Jan Myrdal

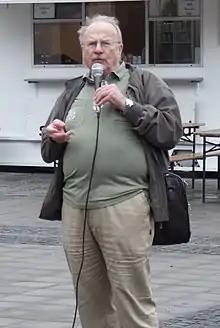
Myrdal in an open-air meeting against Swedish involvement in the war in Afghanistan, October 2007

Myrdal was a life-long Marxist-Leninist, after breaking with the social democratic politics of his parents at an early age. He supported the politics of the Soviet-backed Swedish Communist Party in the 1940s and early 1950s, but later shifted to a pro-China, anti-colonialist and anti-imperialist brand of Communism, infused with strong, idiosyncratic views on Swedish culture and history. At times, he referred to himself as a Maoist or a Naxalite, although he generally shunned political labels and preferred to speak in terms of a leftist intellectual tradition.